Front Theatre

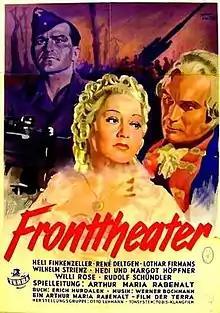
German film poster

Front Theatre (German: Fronttheater) is a 1942 German drama film directed by Arthur Maria Rabenalt and starring Heli Finkenzeller, René Deltgen and Lothar Firmans.